CDC Moscardó

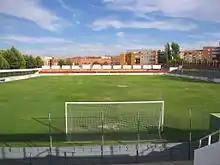
Estadio Román Valero in 2005.

Moscardó play their games at Estadio Román Valero, with capacity for 5,000 people.